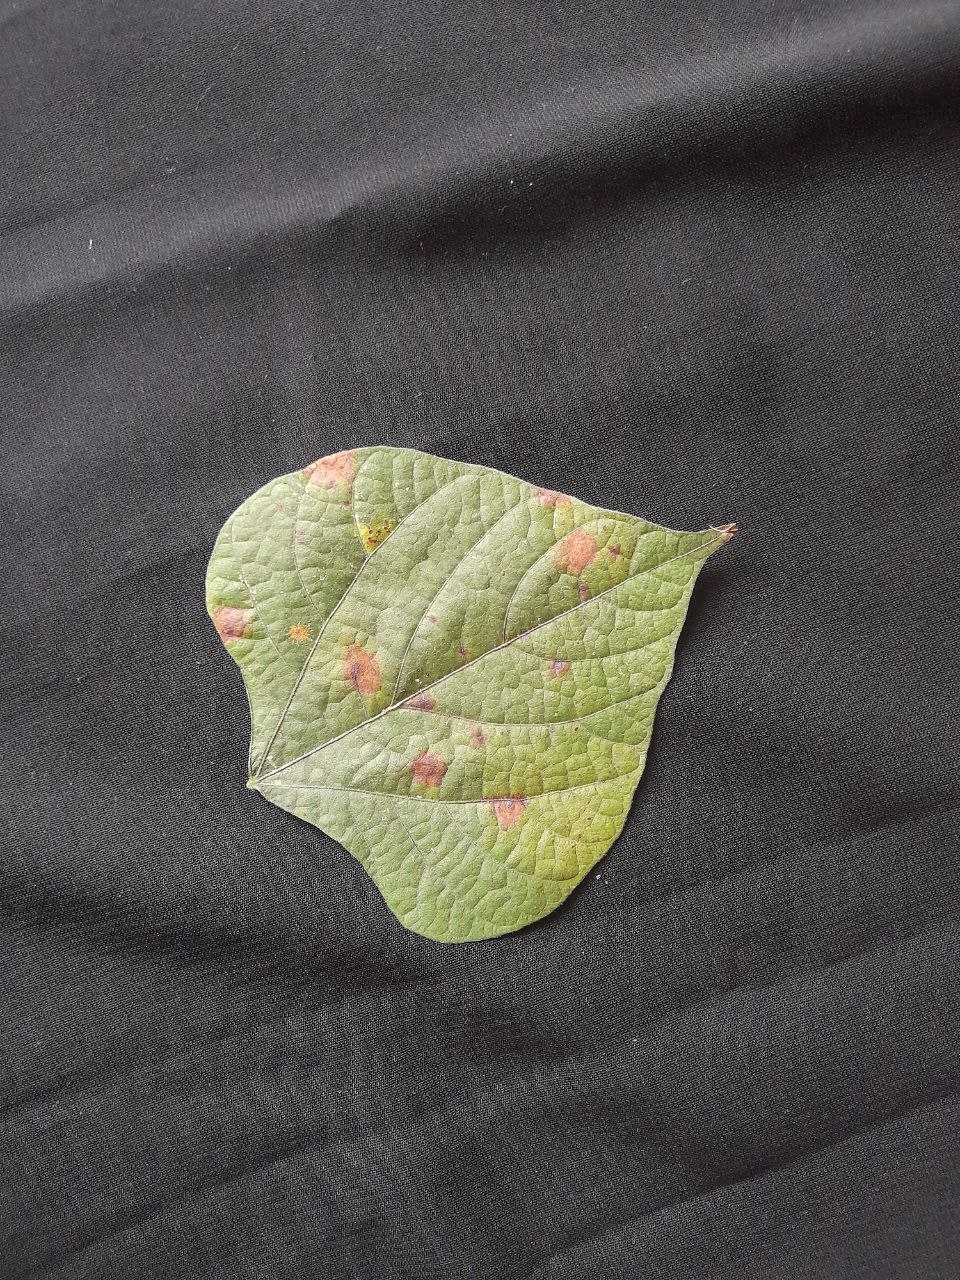
Crop: bean
Leaf condition: Rust